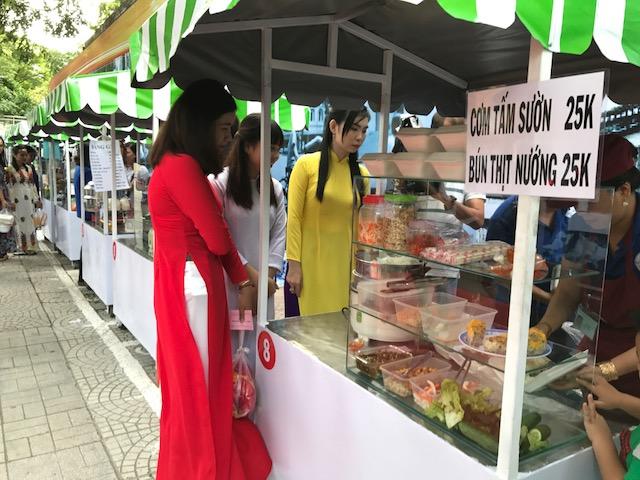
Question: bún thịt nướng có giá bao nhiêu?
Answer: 25 000 đồng